Liberty Wind Turbine

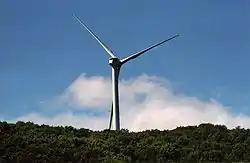
Liberty wind turbine in Dutch Hill Wind farm

The 2.5 MW Liberty Wind Turbine was the largest wind turbine manufactured in the United States when it was first installed in 2007. It was developed through a partnership with U.S. Department of Energy and its National Renewable Energy Laboratory for Clipper Windpower.